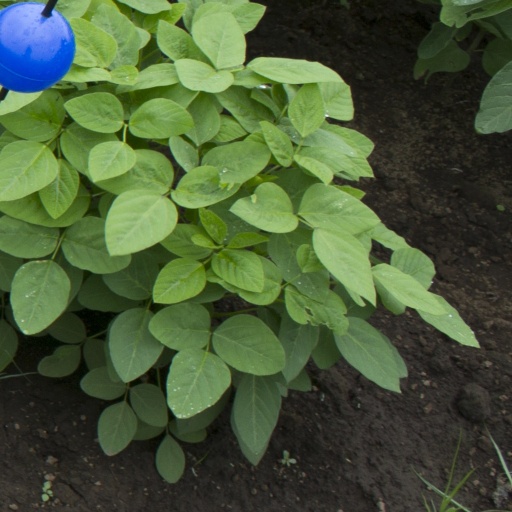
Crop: soybean